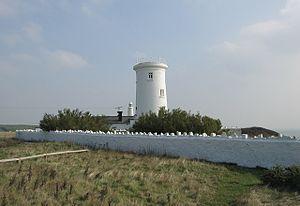
Le vieux phare de Nash Point était un phare situé sur le promontoire nommé Nash point sur la Monknash Coast, un site d'intérêt scientifique particulier près de St Donats dans le comté de Vale of Glamorgan, au sud du Pays de Galles.